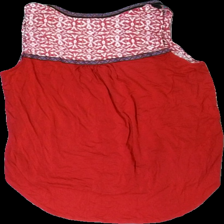
View: back
Type: Tank top
Category: Ladies
Brand: Not in the list
Brand text on label: a common thread
Colors: Red, White, Blue, Multicolor
Material: 100% viscose
Pattern: Geometric print
Cut: Regular
Size: L
Season: Summer
Damage: some loose threads
Price range: <50
Recommended usage: Reuse